Sporthotel Pontresina

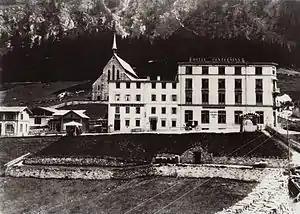
The Hotel Pontresina after the 1881 rebuild (now with the new church behind it).

The architects designed a new unifying facade for the combined buildings and added an extra floor on the top of what had been the Maison Stiffler, resulting in a four-storey building. With the traditional "Post Hotel" (""Hotel Post"") nomenclature and an increased number of relatively basic rooms this part of the hotel provided a suitable overnight halt for stage coach passengers and other guests with simple requirements.